Bishops and Clerks

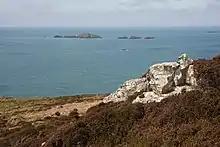
View northwest from Ramsey Island showing some of the islets around Carreg Rhoson

The Bishops and Clerks are a group of rocks and islets, approximately west of Ramsey Island, Pembrokeshire, Wales.